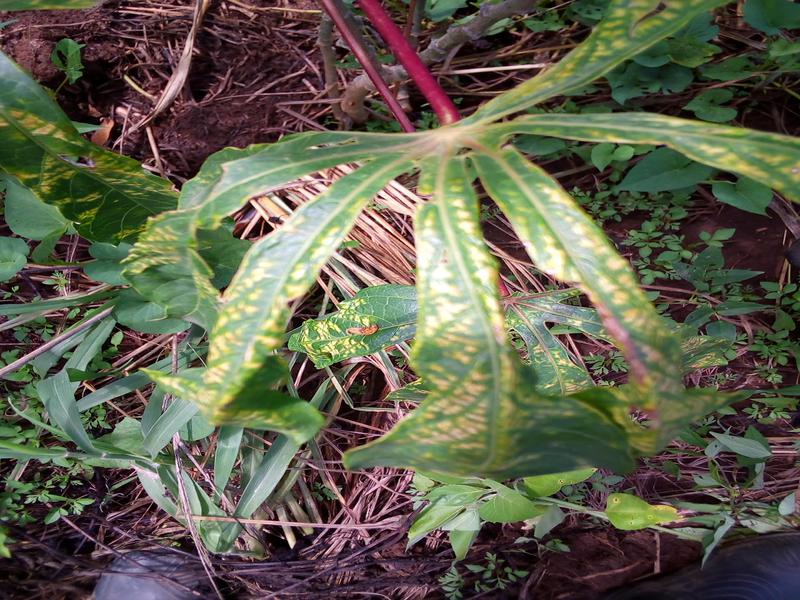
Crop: cassava
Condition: green_mottle